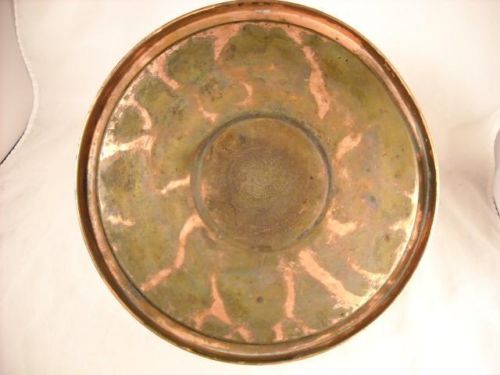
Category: kettle